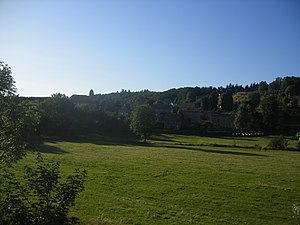
Laubert
Laubert er en by i Lozère, i det sydlige Frankrig.